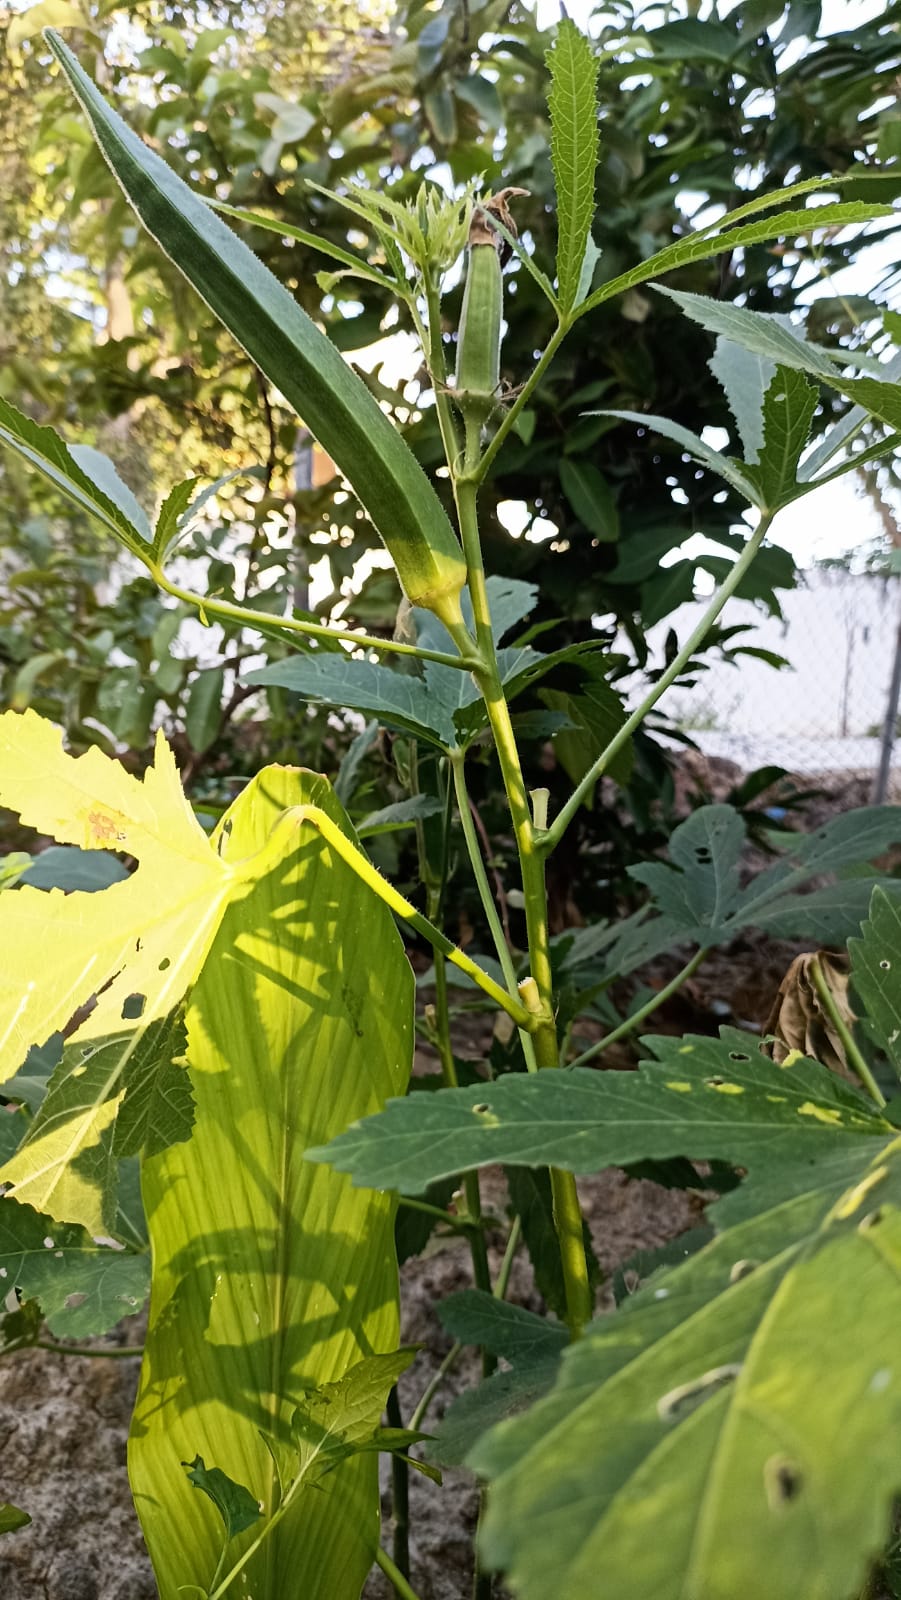
Label: Mature